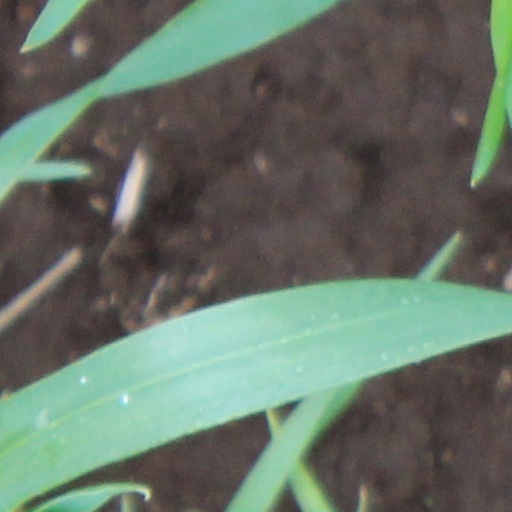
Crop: wheat